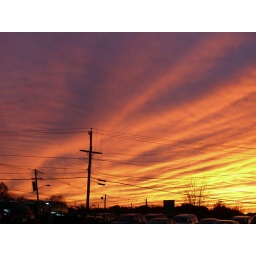
Fire in the sky at Brigham-gill car dealership in framingham, MA